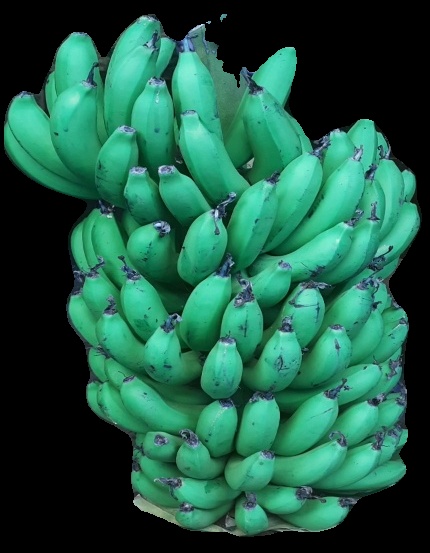
Variety: pachbale
Grade: grade1